Mission Santa Cruz

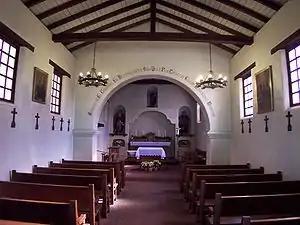
Inside the mission chapel replica

The front wall of the adobe mission, built in 1794, was destroyed by the 1857 Fort Tejon earthquake. A wooden facade was added and the structure converted to other uses. A new wooden church was built next door in 1858. In 1889, the current Gothic Revival-style Holy Cross Church was built over (in the same orientation) part of the original sanctuary and cemetery. The cemetery wall was defined in 1993 and developed as a memorial and native plant garden.